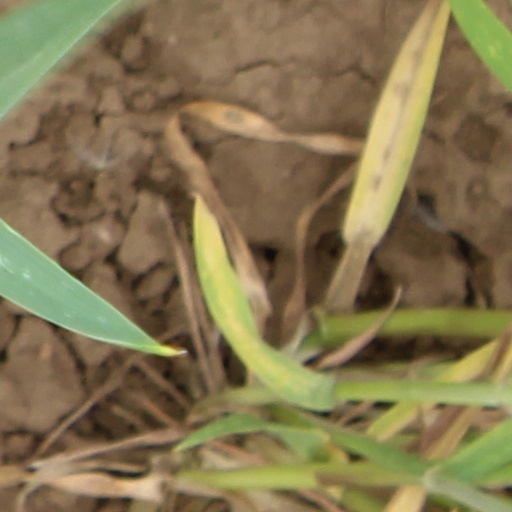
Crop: wheat